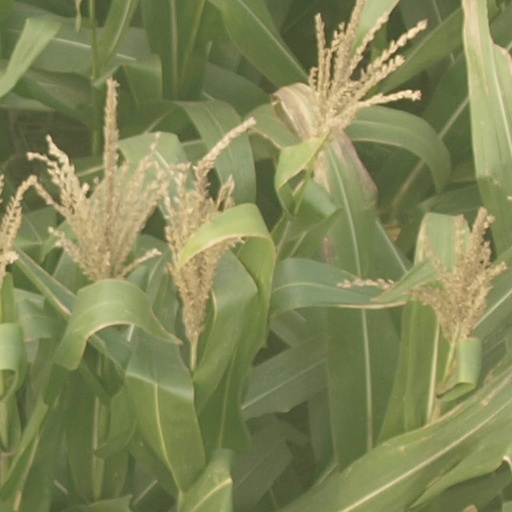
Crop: maize; corn